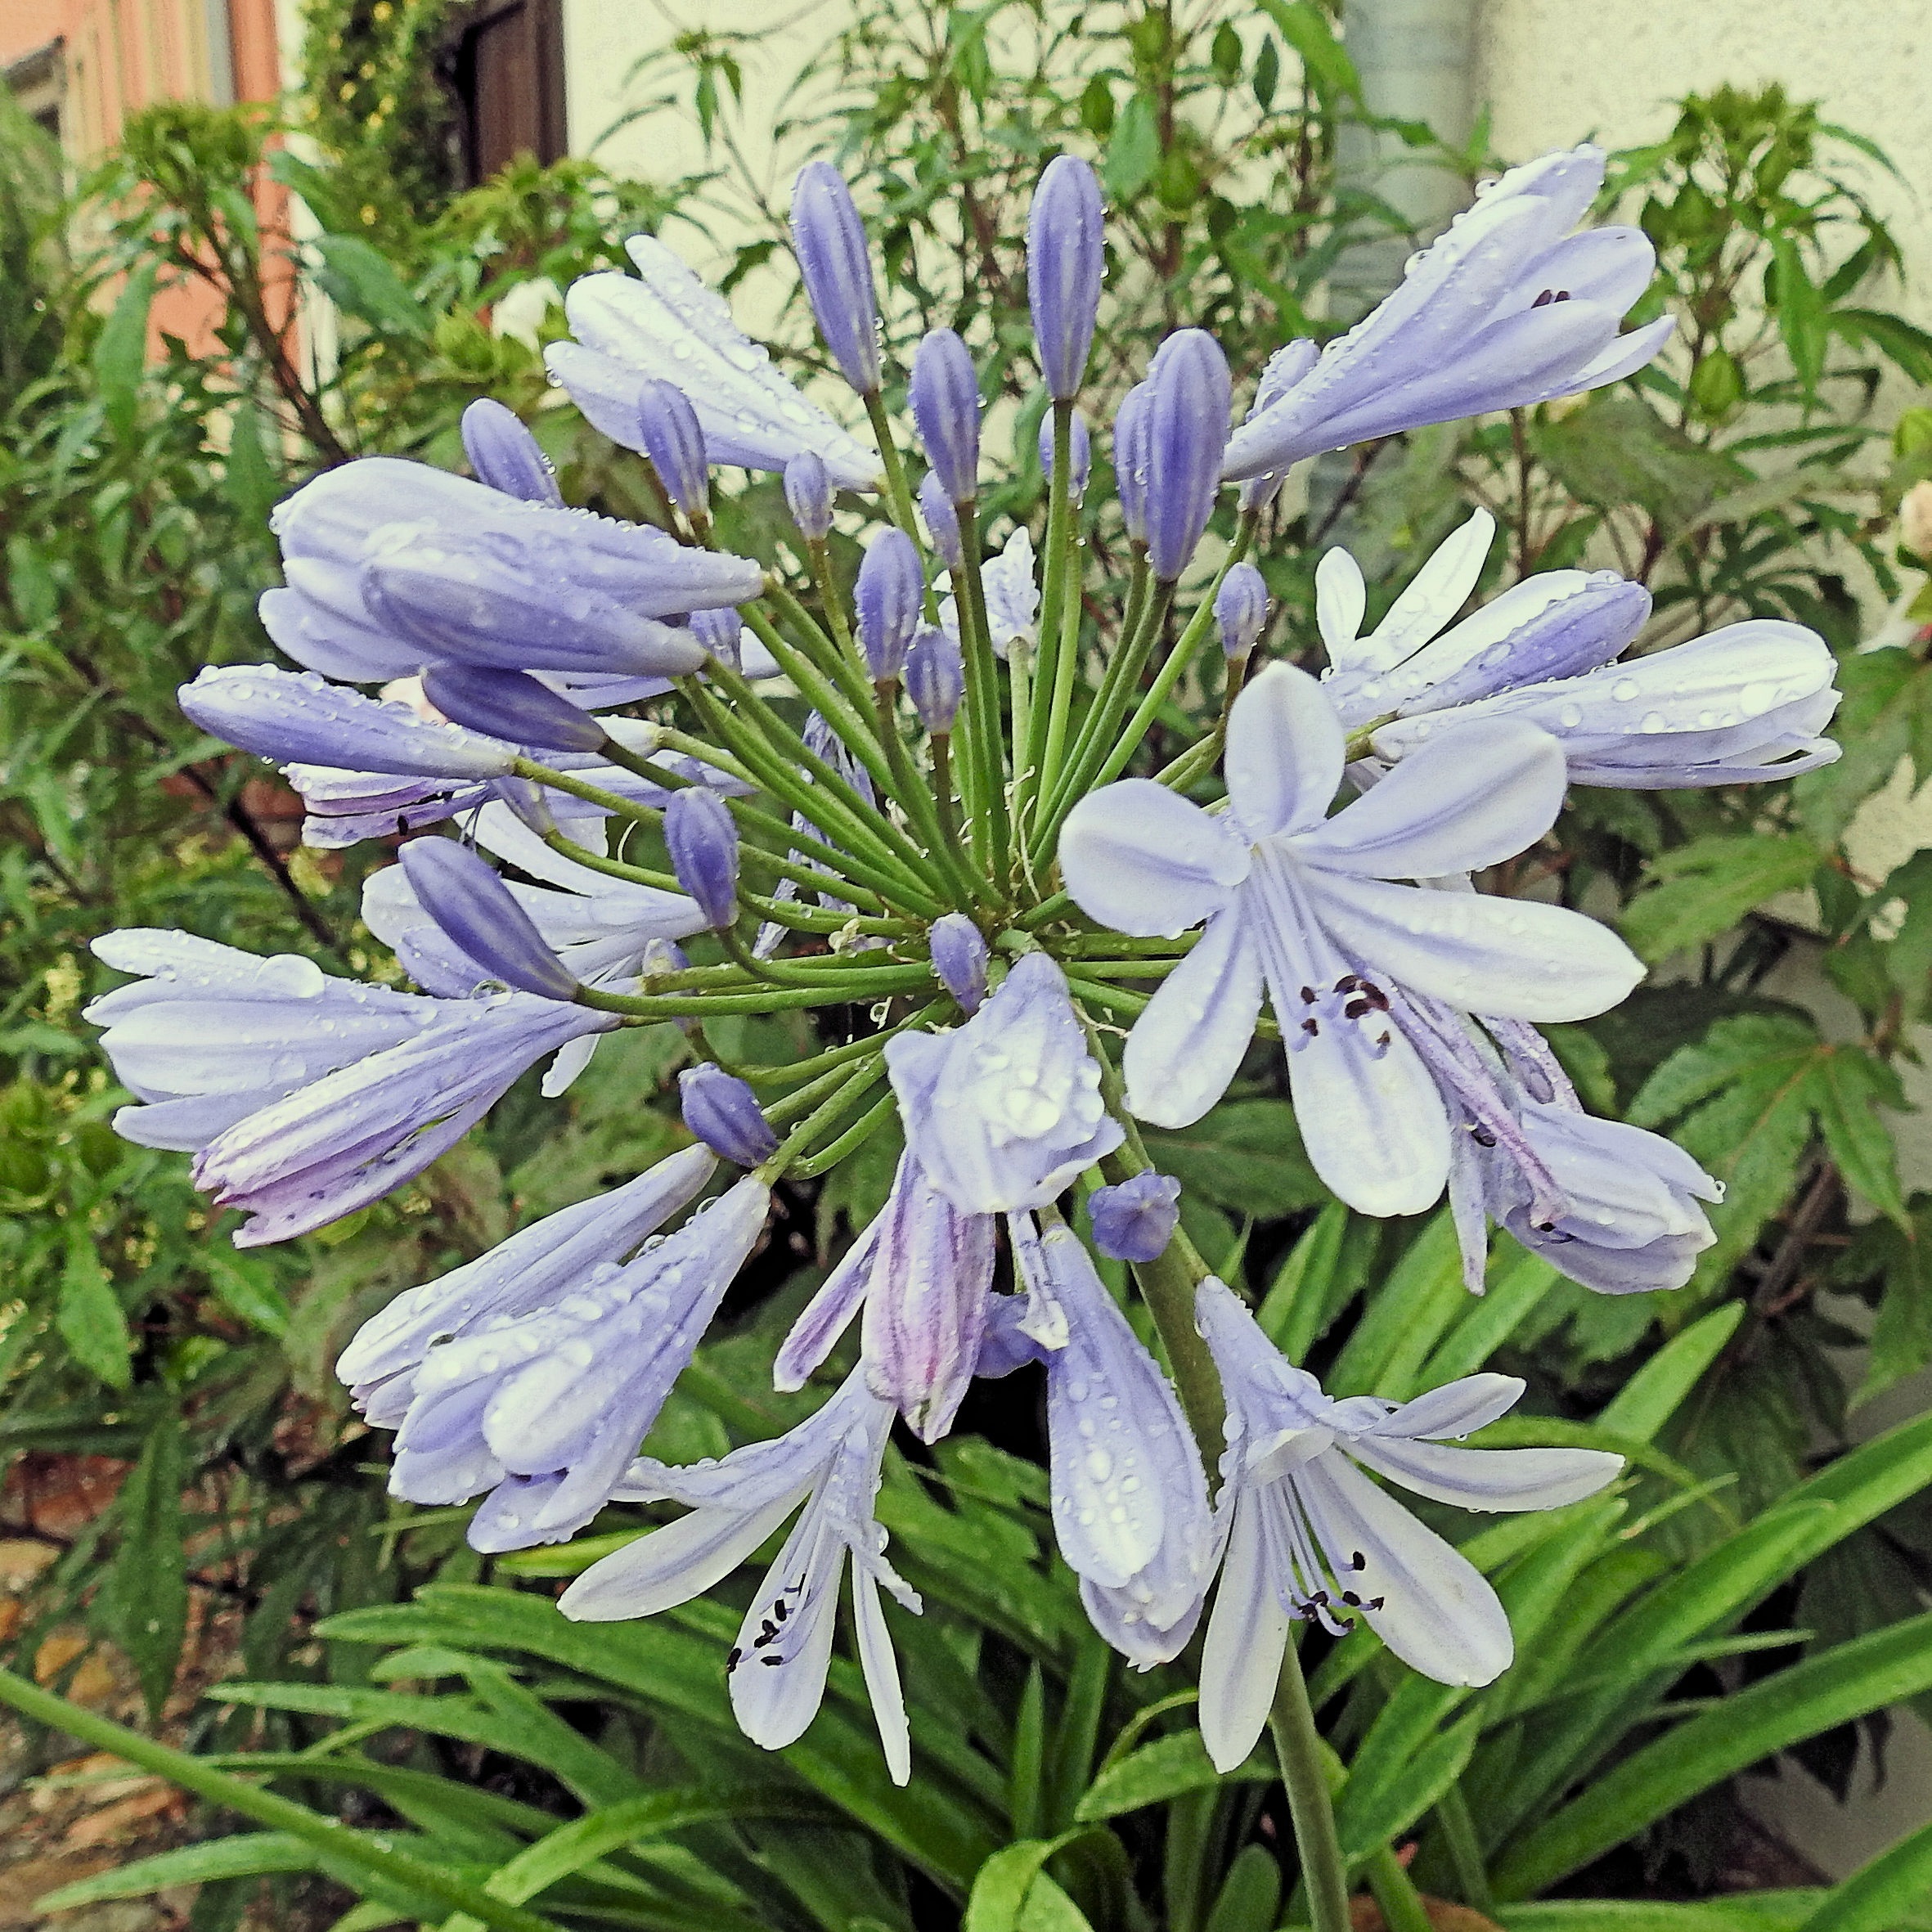
blossom, plant, rain, flower, bloom, raindrop, summer, food, herb, produce, vegetable, botany, blue, agapanthus, scilla, chicory, flowering plant, amaryllidaceae, bellflower family, land plant, leaf vegetable, india hyacinth